Édouard Duplan

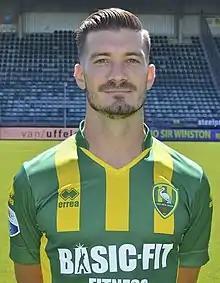
Duplan with ADO Den Haag in 2015

Édouard Duplan (born 13 May 1983) is a French former professional footballer who played as a winger. During his career, he played for RBC Roosendaal, Sparta Rotterdam, Utrecht, ADO Den Haag, and RKVV Westlandia in the Netherlands after starting his career in his native France with Choisy Le Roi, ES Viry-Châtillon, and Clermont Foot.